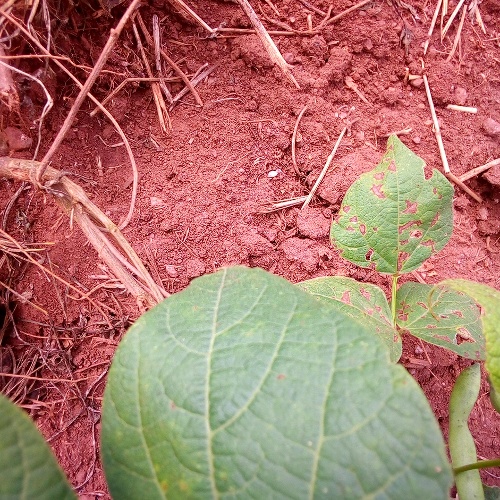
Leaf condition: healthy